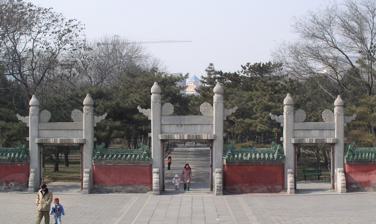
Building: Ritan (Beijing)
Country: China
Year built: 1530
Public park in Beijing, China This article is about the temple of the sun in Beijing. For the list of sun temples in the world, see Temple of the Sun . Ritan Park The "Star Gates" that mark the boundary of the altar Ritan Park Show map of Beijing Ritan Park Show map of China Type public park Location Chaoyang District , Beijing , China Coordinates 39°54′51.9″N 116°26′17.2″E / 39.914417°N 116.438111°E / 39.914417; 116.438111 Created 1530 Owned by Beijing Municipal Administration Center of Parks Status Open all year The West Holy Gate The Ritan is a public park located in Chaoyang District , Beijing , China . It is within the Jianguomen area. The nearest Beijing Subway station is Yong'anli on the Beijing subway Line 1 . The park was initially home to the Temple of the Sun ( simplified Chinese : 日坛 ; traditional Chinese : 日壇 ; pinyin : Rìtán ), an altar built in 1530 during the late Ming Dynasty . History The altar was built in 1530 during the late Ming Dynasty for use in ritual sacrifice to the sun by the Emperor of China . The original Altar of the sun was a rectangular white-stone dais covered with red glaze, and four stairways (north, east, south and west) with nine steps measuring 18.3 yards (16.7 m) in width and length, and 7 feet (2.1 m) in height. The temple had been destroyed and restored to reopen in 1556 to the public. Upon entering the premises, the emperors would pass through the Heavenly West Gate and along the Sacred Way that led to the sun altar. The temple was abandoned in 1911. Its park was renamed Ritan (or Ri Tan) Park in 1949 and reopened in 1951. In the 1970s, the Ritan Park became part of the embassy district of the city. In the 1980s, the park was restored and expanded southwards with the Quchi Shengchun garden (or Yuxin garden), and the Sun Mural was installed in the park to commemorate the opening policies of Deng Xiaoping and the end of Maoist policies. During the 2008 Summer Olympics , it was selected as one of the three protest zones . Description The area surrounding the Ritan temple is now a public park, and the site features extensive gardens and a small lake. On the opposite side of Beijing, to the west, is the Temple of the Moon , located in Fuchengmen . There is a Sino-Japanese Friendship Monument in the park, but it is hard  to spot and not well indicated. The Shen Ku and Shen Chu is the place where the tablets of the temple were found. The Qinghui pavilion is the high point with a panoramic view of the park. Below the pavilion is a pond with rockies, a café (the Stone Boat café), much lotus... Many people visit the park in the morning to practice tai chi or other forms of physical or spiritual exercises. The park is free of charge and open 24 hours a day. Restaurants and snacks are available inside the park. See also Sun temple Temple of Heaven Temple of Earth Temple of the Moon (China) References